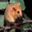
Label: mouse